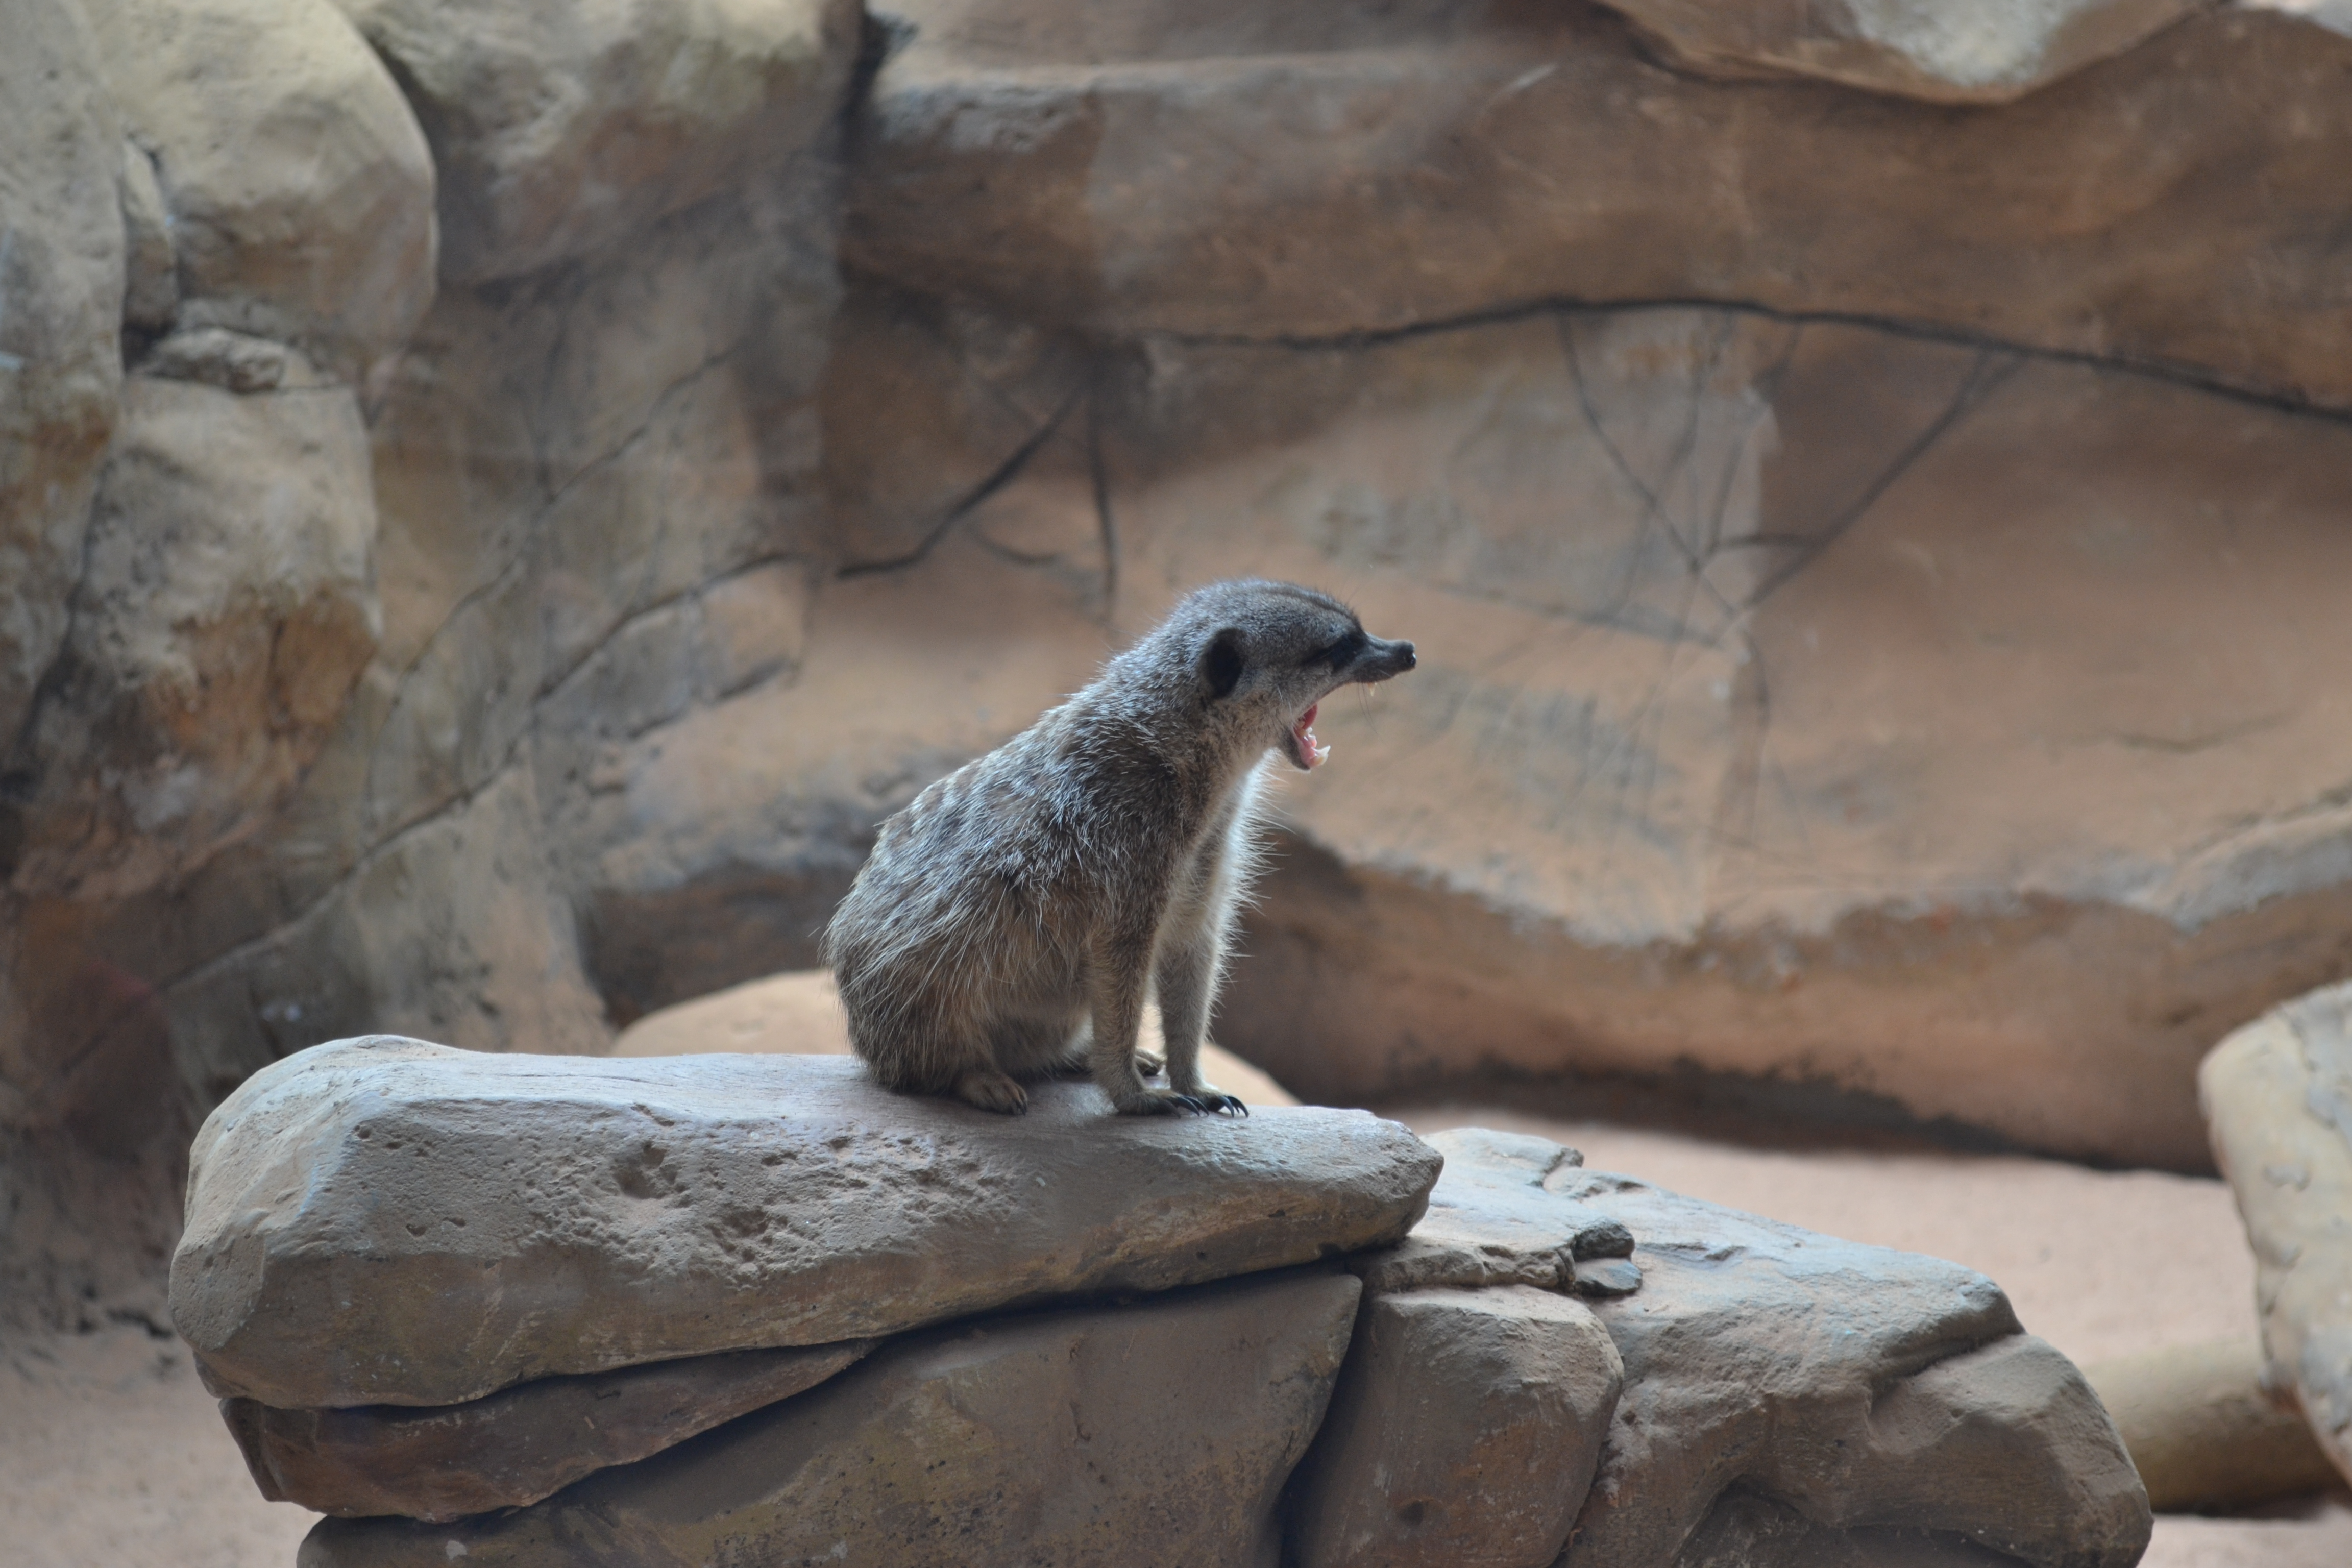
animal, fauna, meerkat, zoo, organism, old world monkey